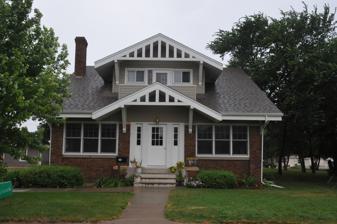
Building: D.H. and Leah Curran House
Country: United States of America
Year built: 1924
Historic house in South Dakota, United States United States historic place D. H. and Leah Curran House U.S. National Register of Historic Places Show map of South Dakota Show map of the United States Location 206 S. Broadway, Gettysburg, South Dakota Coordinates 45°00′36″N 99°56′59″W / 45.01000°N 99.94972°W / 45.01000; -99.94972 Area less than one acre Built 1924 Architectural style Bungalow/craftsman NRHP reference No. 96000741 Added to NRHP July 5, 1996 The D.H. and Leah Curran House was listed on the National Register of Historic Places in 1996. It is a one-and-a-half-story frame house on a concrete foundation.  It was deemed architecturally significant as a well-preserved local example of late Craftsman residential design. In South Dakota as well as elsewhere in the United States, residential architecture during the early twentieth century was heavily influenced by the Craftsman building form, an indigenous American style popularized through numerous pattern books and popular publications. In many areas of the country, simple variants of the Craftsman form saw near-universal use in working-class home construction during the 1910s and 1920s. Larger, high-style examples were less common, but still saw frequent use in many areas. Gettysburg generally followed this national design trend, and a number of small and mid-sized Craftsman homes remain in the community. The Curran house is a fine local example of the form, larger than most and with a high level of design detail. It remains today strongly reflective of the period in which it was built. It has also been known as the Herbert G. Beath House and the Carl and Dorothy Cronin House . References